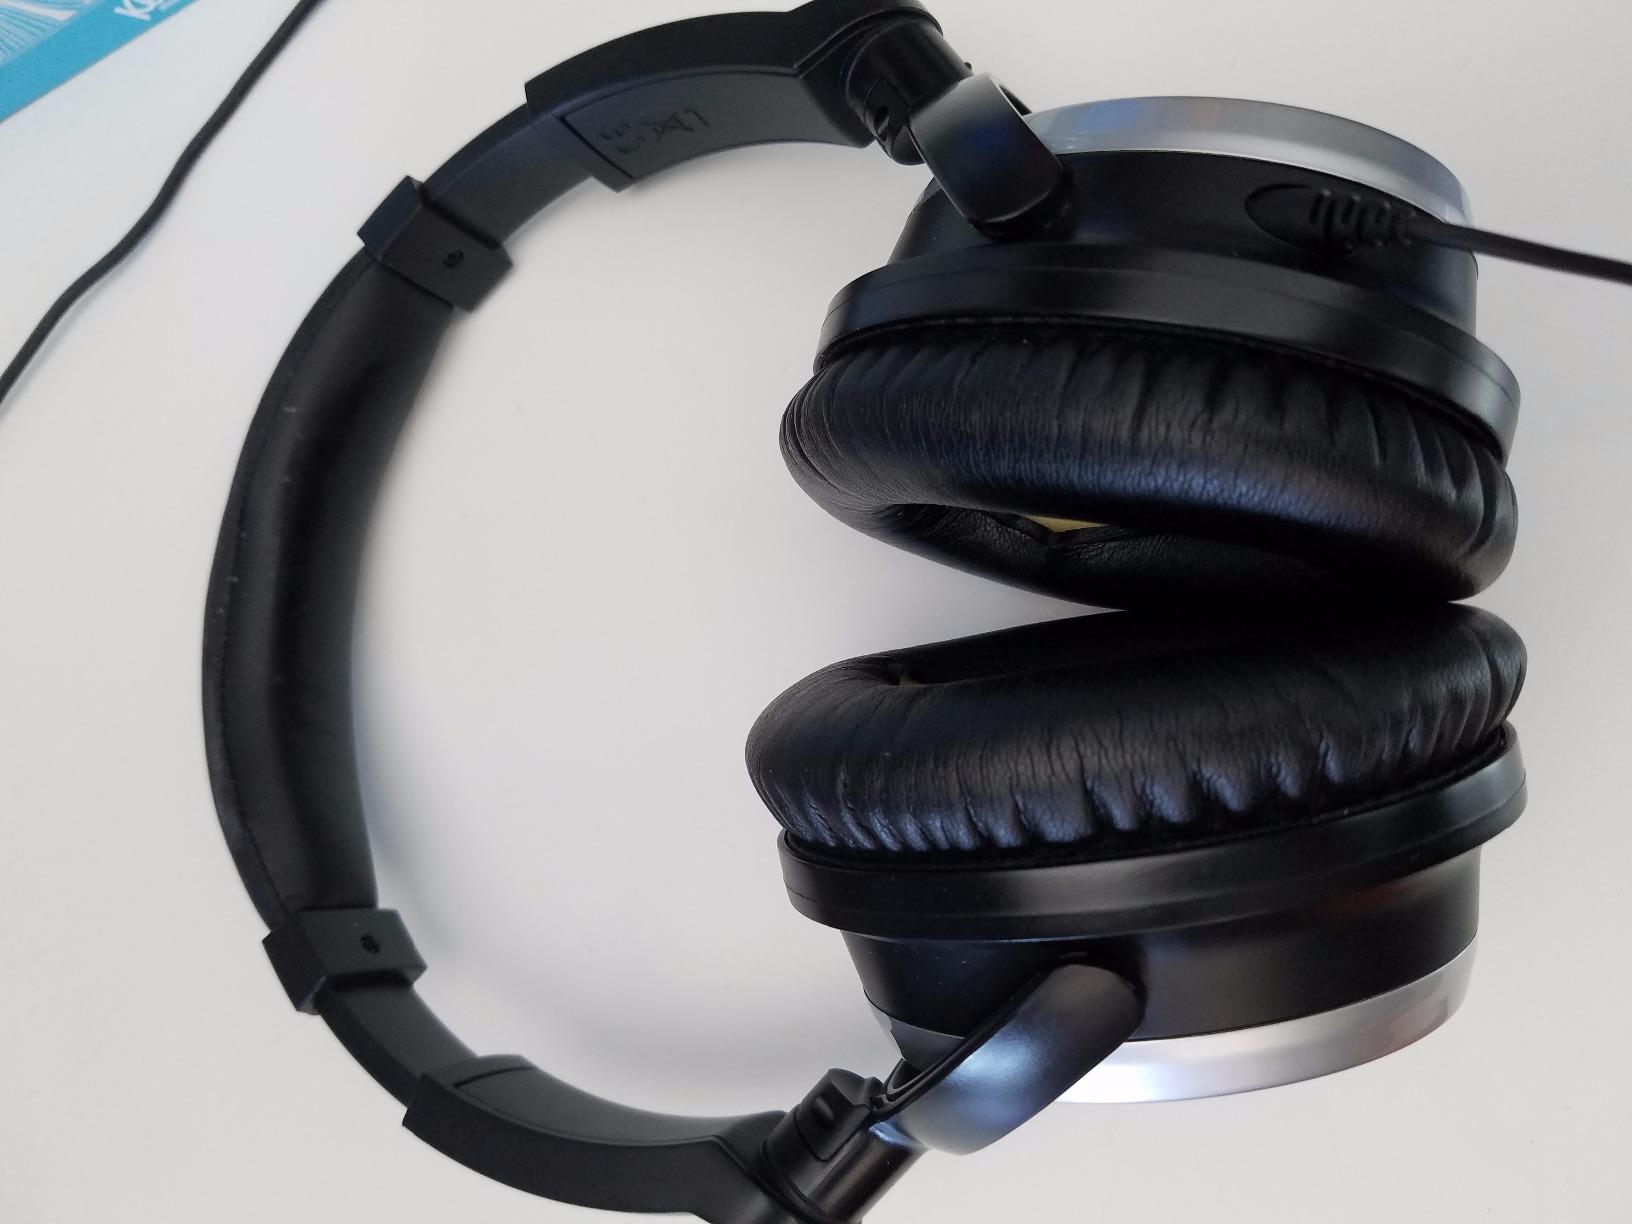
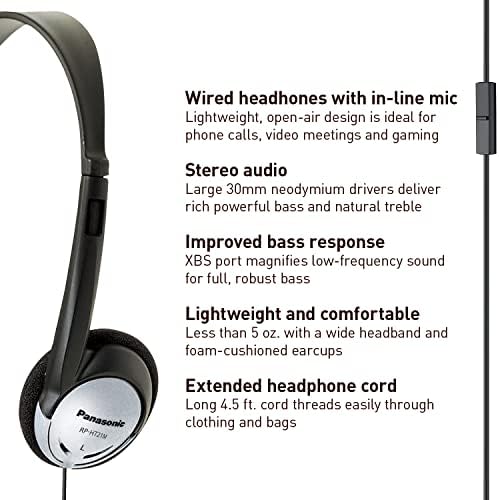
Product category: headphones
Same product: no